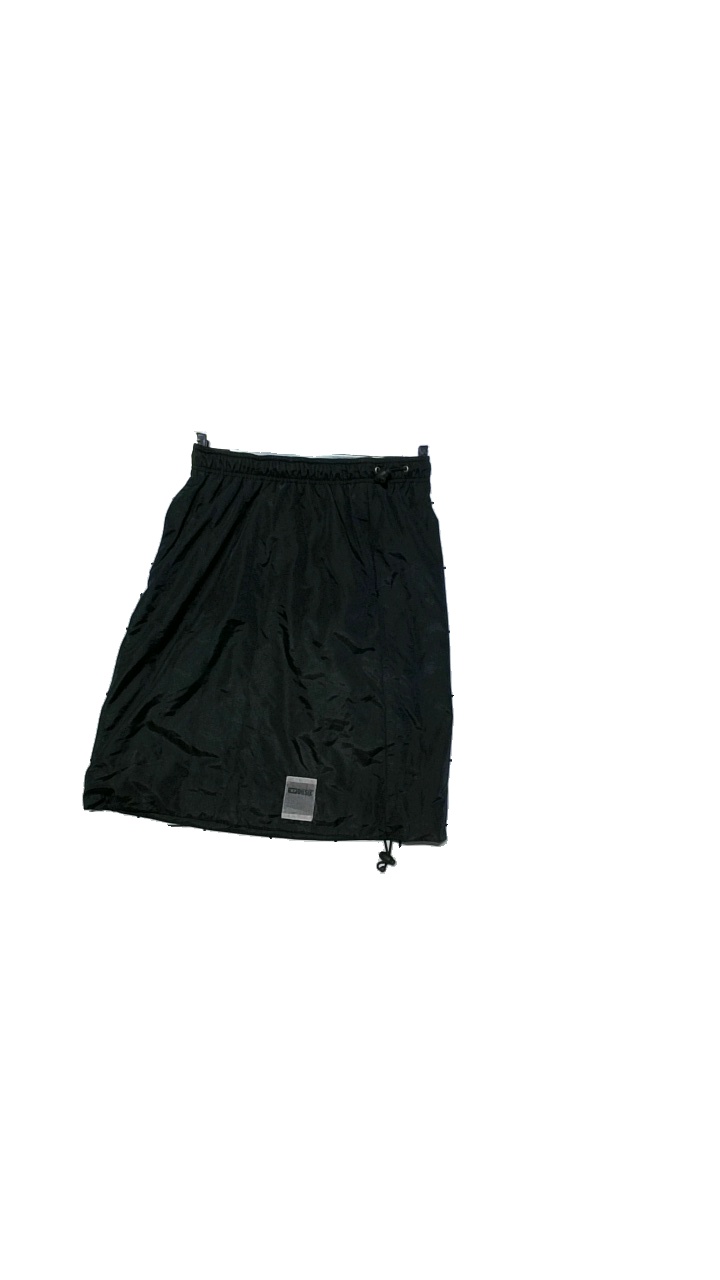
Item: Skirt (Ladies)
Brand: Diesel
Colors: Black
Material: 100% polyester
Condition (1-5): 5
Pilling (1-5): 5
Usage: Reuse
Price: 100-150